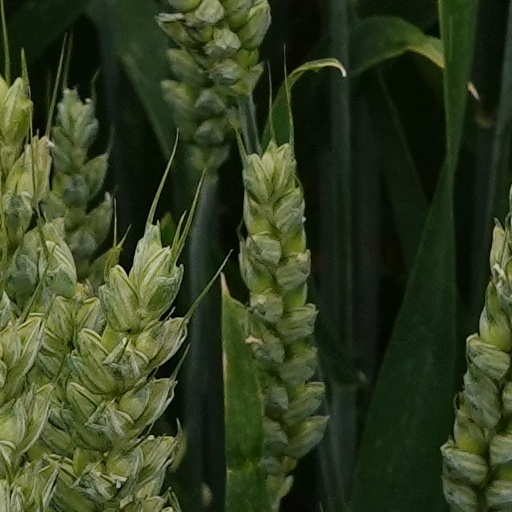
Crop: wheat